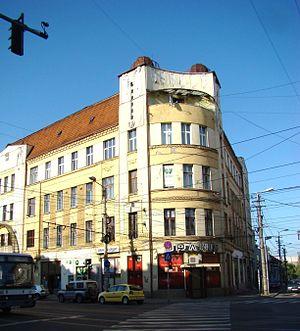
Palatul Urania fait partie d'un complexe architectural finalisé à Cluj-Napoca au tournant du siècle. Ce complexe s'étend sur les deux rives de Someșul Mic autour du pont qui marque la fin du Bulevardul Regele Ferdinand et le début du Bulevardul Horea. Les édifices qu'on y trouvent ont été construits en plusieurs styles tels que le néogothique, l'éclectique et le sécession. Ils se font remarquer par leurs tailles imposantes ainsi que par leur richesse décorative.